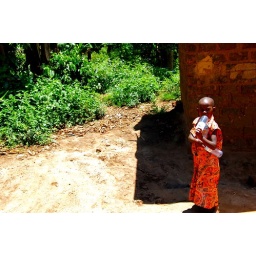
Young girl in the shadow of a house